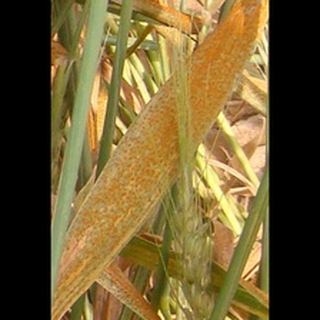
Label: wheat_brown_rust